Sky position (RA, Dec in degrees): 239.796, 8.616
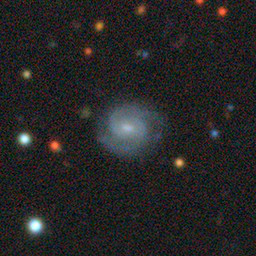
Galaxy morphology: Unbarred Loose Spiral Galaxies